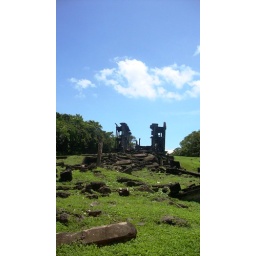
I like how the clouds lined up in the sky. The contrast of the green below and the blue above is great.